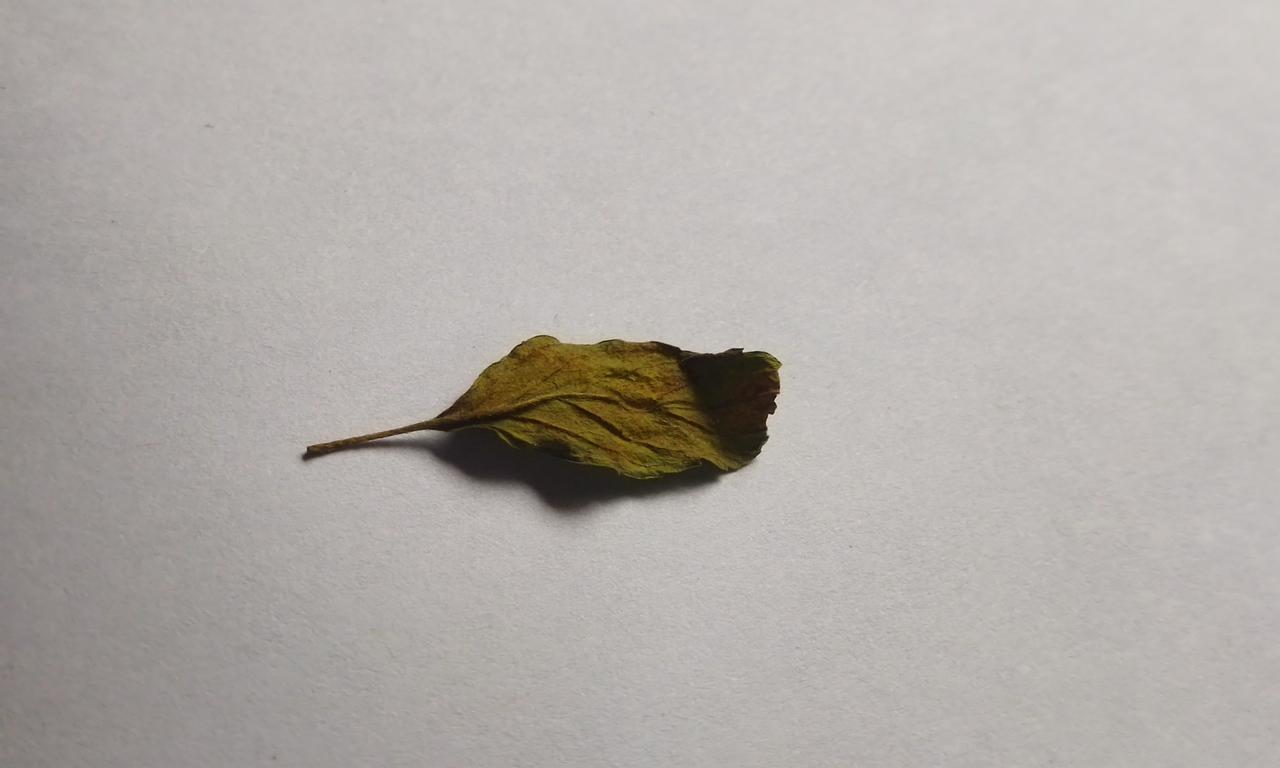
Label: Spoiled